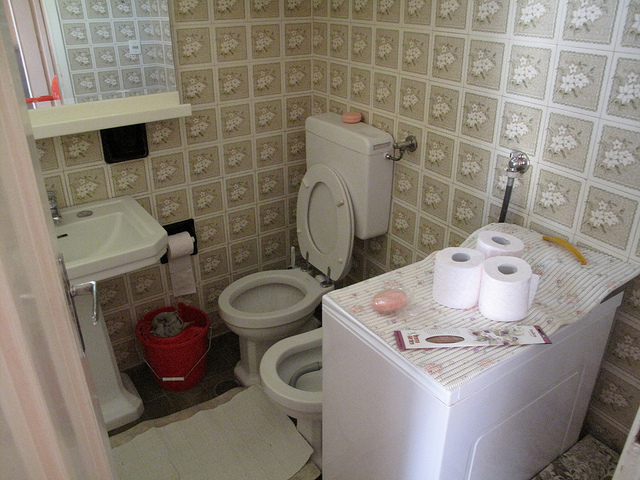
user: Given an image and a question. Answer the question in a short answer. Question: What type of seat is in this picture? Short Answer:
assistant: toilet